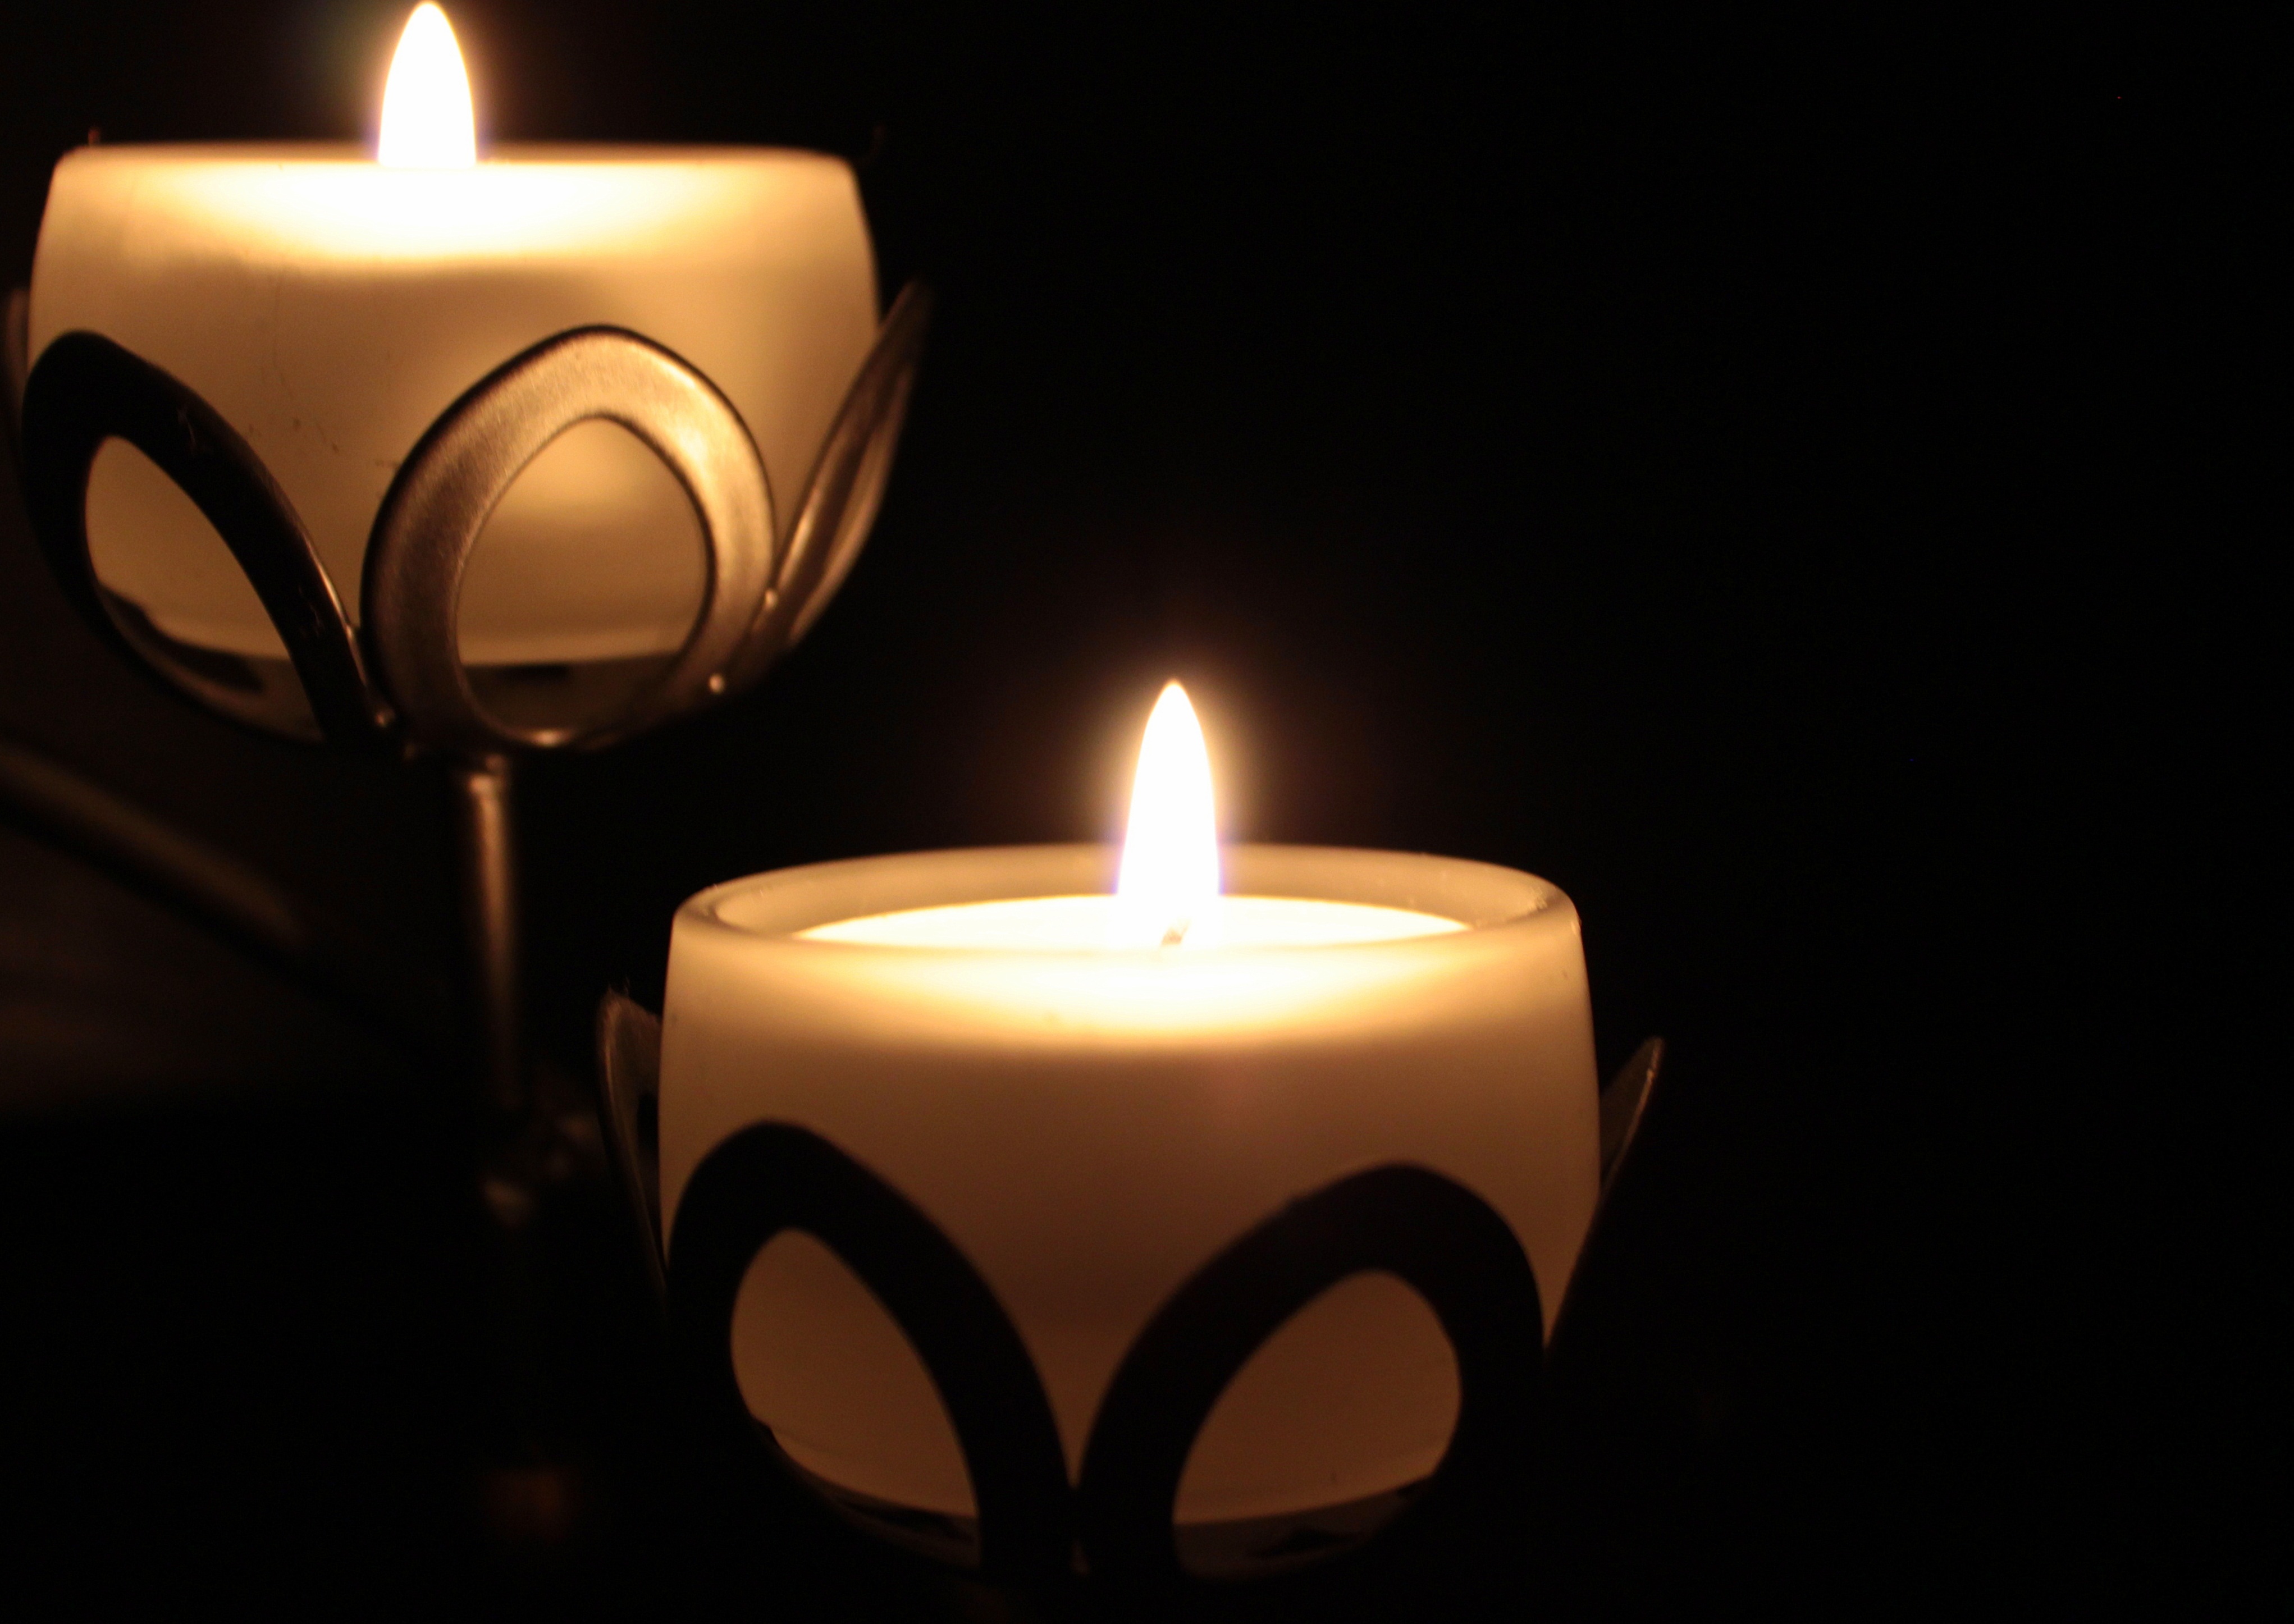
light, flame, romantic, candle, lighting, decor, deco, burn, light fixture, hell, mood, candlelight, candle holders, flameless candle